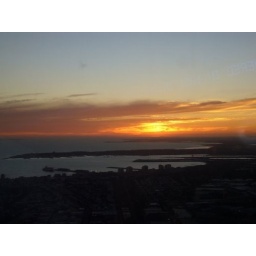
Taken at different time on the SkyDec, the tallest building in Melbourne. The sky appeared to be on fire.